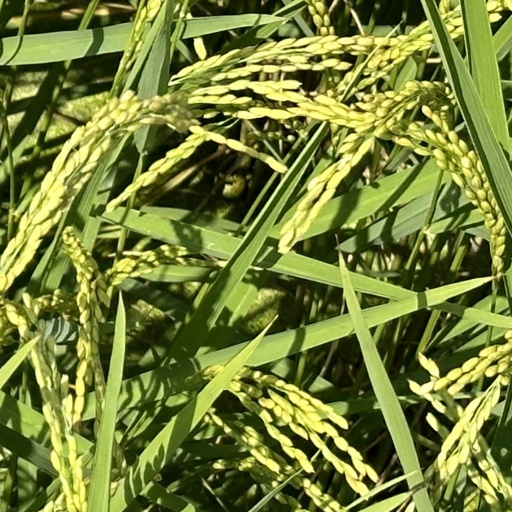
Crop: rice